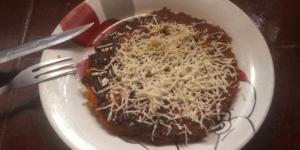
cachapas de maiz dulce con platano